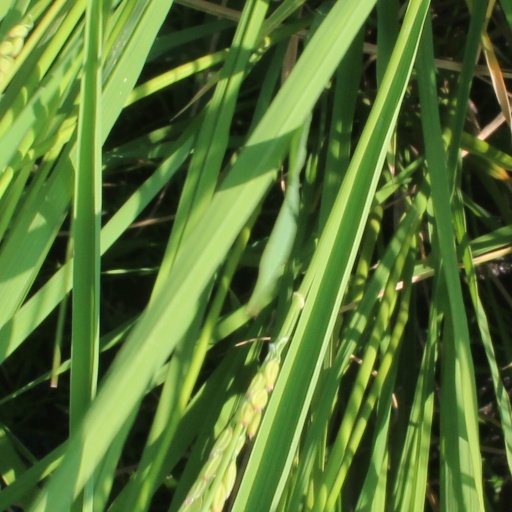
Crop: rice